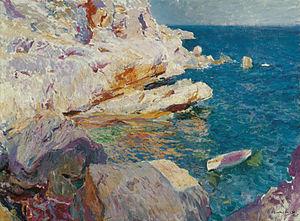
Le musée Carmen Thyssen est l'un des principaux musées de la ville espagnole de Málaga. Il est inauguré en 2011 et rassemble l'une des plus importantes collections de peinture espagnole et andalouse du début du XIXᵉ siècle au début du XXᵉ siècle, couvrant certains des principaux genres de l'art espagnol de cette période, comme le paysage et le costumbrismo. Ses œuvres, plus de 250, proviennent de la collection Carmen Thyssen-Bornemisza et comprennent également une sélection de pièces de maîtres anciens.